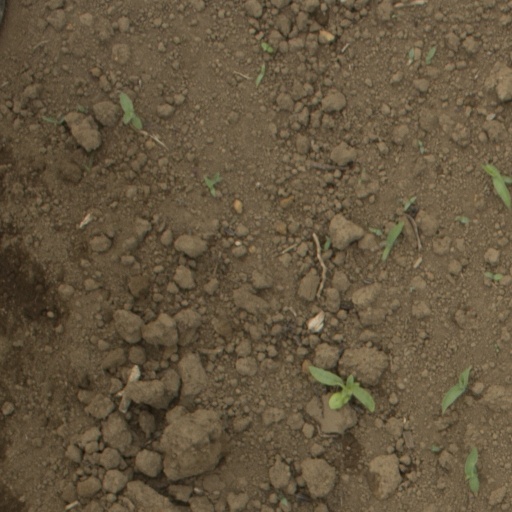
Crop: Jerusalem artichoke